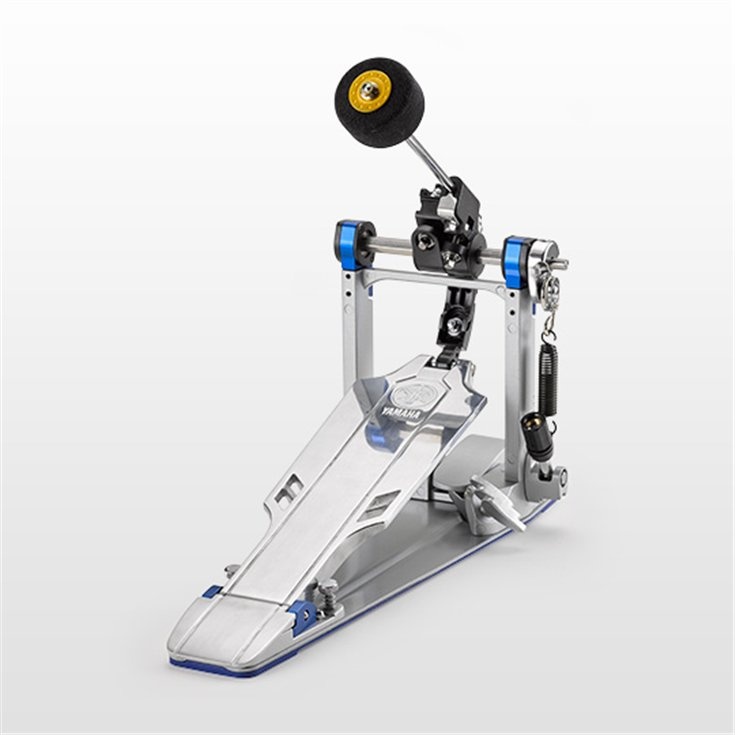
Yamaha FP-9D Direct Drive Single Bass Drum Pedal
Item: Yamaha FP-9D Direct Drive Single Bass Drum Pedal Info: The direct drive creates a direct link between the footboard and the beater, conveying the movement of the drummer's foot to the beater instantaneously. The link can be moved into three positions, allowing the drummer to fine tune the pedal's action to match their preferred performance. A patented axle-stabilizing bearing chamber facilitates smooth action, and a low-profile stabilizing hinge provide a fluid experience on the foot-board. You can also easily adjust other aspects of the kick pedal, such as the beater angle and foot-board angle, to better suit your preferences. Additionally, tweaking the tension of the pedal's spring is a straightforward, easy affair, what with a prominent auto-lock spring adjustment knob at the foot of the pedal. Brass and aluminum beater-weights are included, as is a semi-hard carrying case. - Quick-adjusting Cam - Axle-stabilizing Bearing Chamber - Low-profile Stabilizing Hinge - Easy-access, Auto-lock Spring Adjustment - Weight-adjustable Beater - Independent Beater/Footboard Angle Adjustment - Ball Bearing Drive Connection - Anti-skid Heel Spikes - Carrying Case
Brand: The Drum Shop
Category: Arts & Entertainment > Hobbies & Creative Arts > Musical Instrument & Orchestra Accessories > Percussion Accessories > Drum Kit Hardware > Drum Pedals > Direct Drives